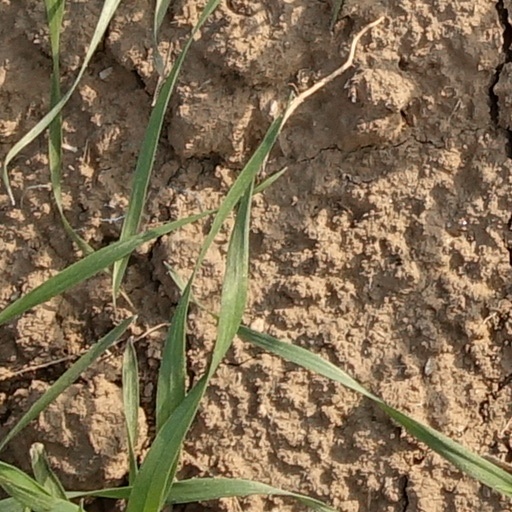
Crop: wheat